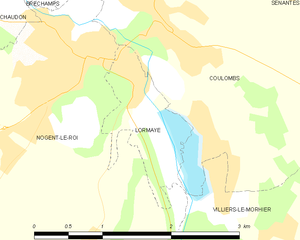
Carte de Lormaye et des communes limitrophes.
Lormaye est une commune française située dans le département d'Eure-et-Loir en région Centre-Val de Loire.